Maldon Sea Salt

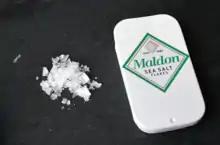
Flakes and pyramid chunks

Maldon Sea Salt is made on a large scale by evaporating brine over an elaborate network of modern gas-fired brick flues. At one time crystal drying was by woodburning stove and later by industrial oven before the use of an oscillator was introduced. In 2017 it was said that inverted pyramid-shaped flakes prevented the salt from caking, and the resulting flakes from their breakdown were used as a finishing salt.